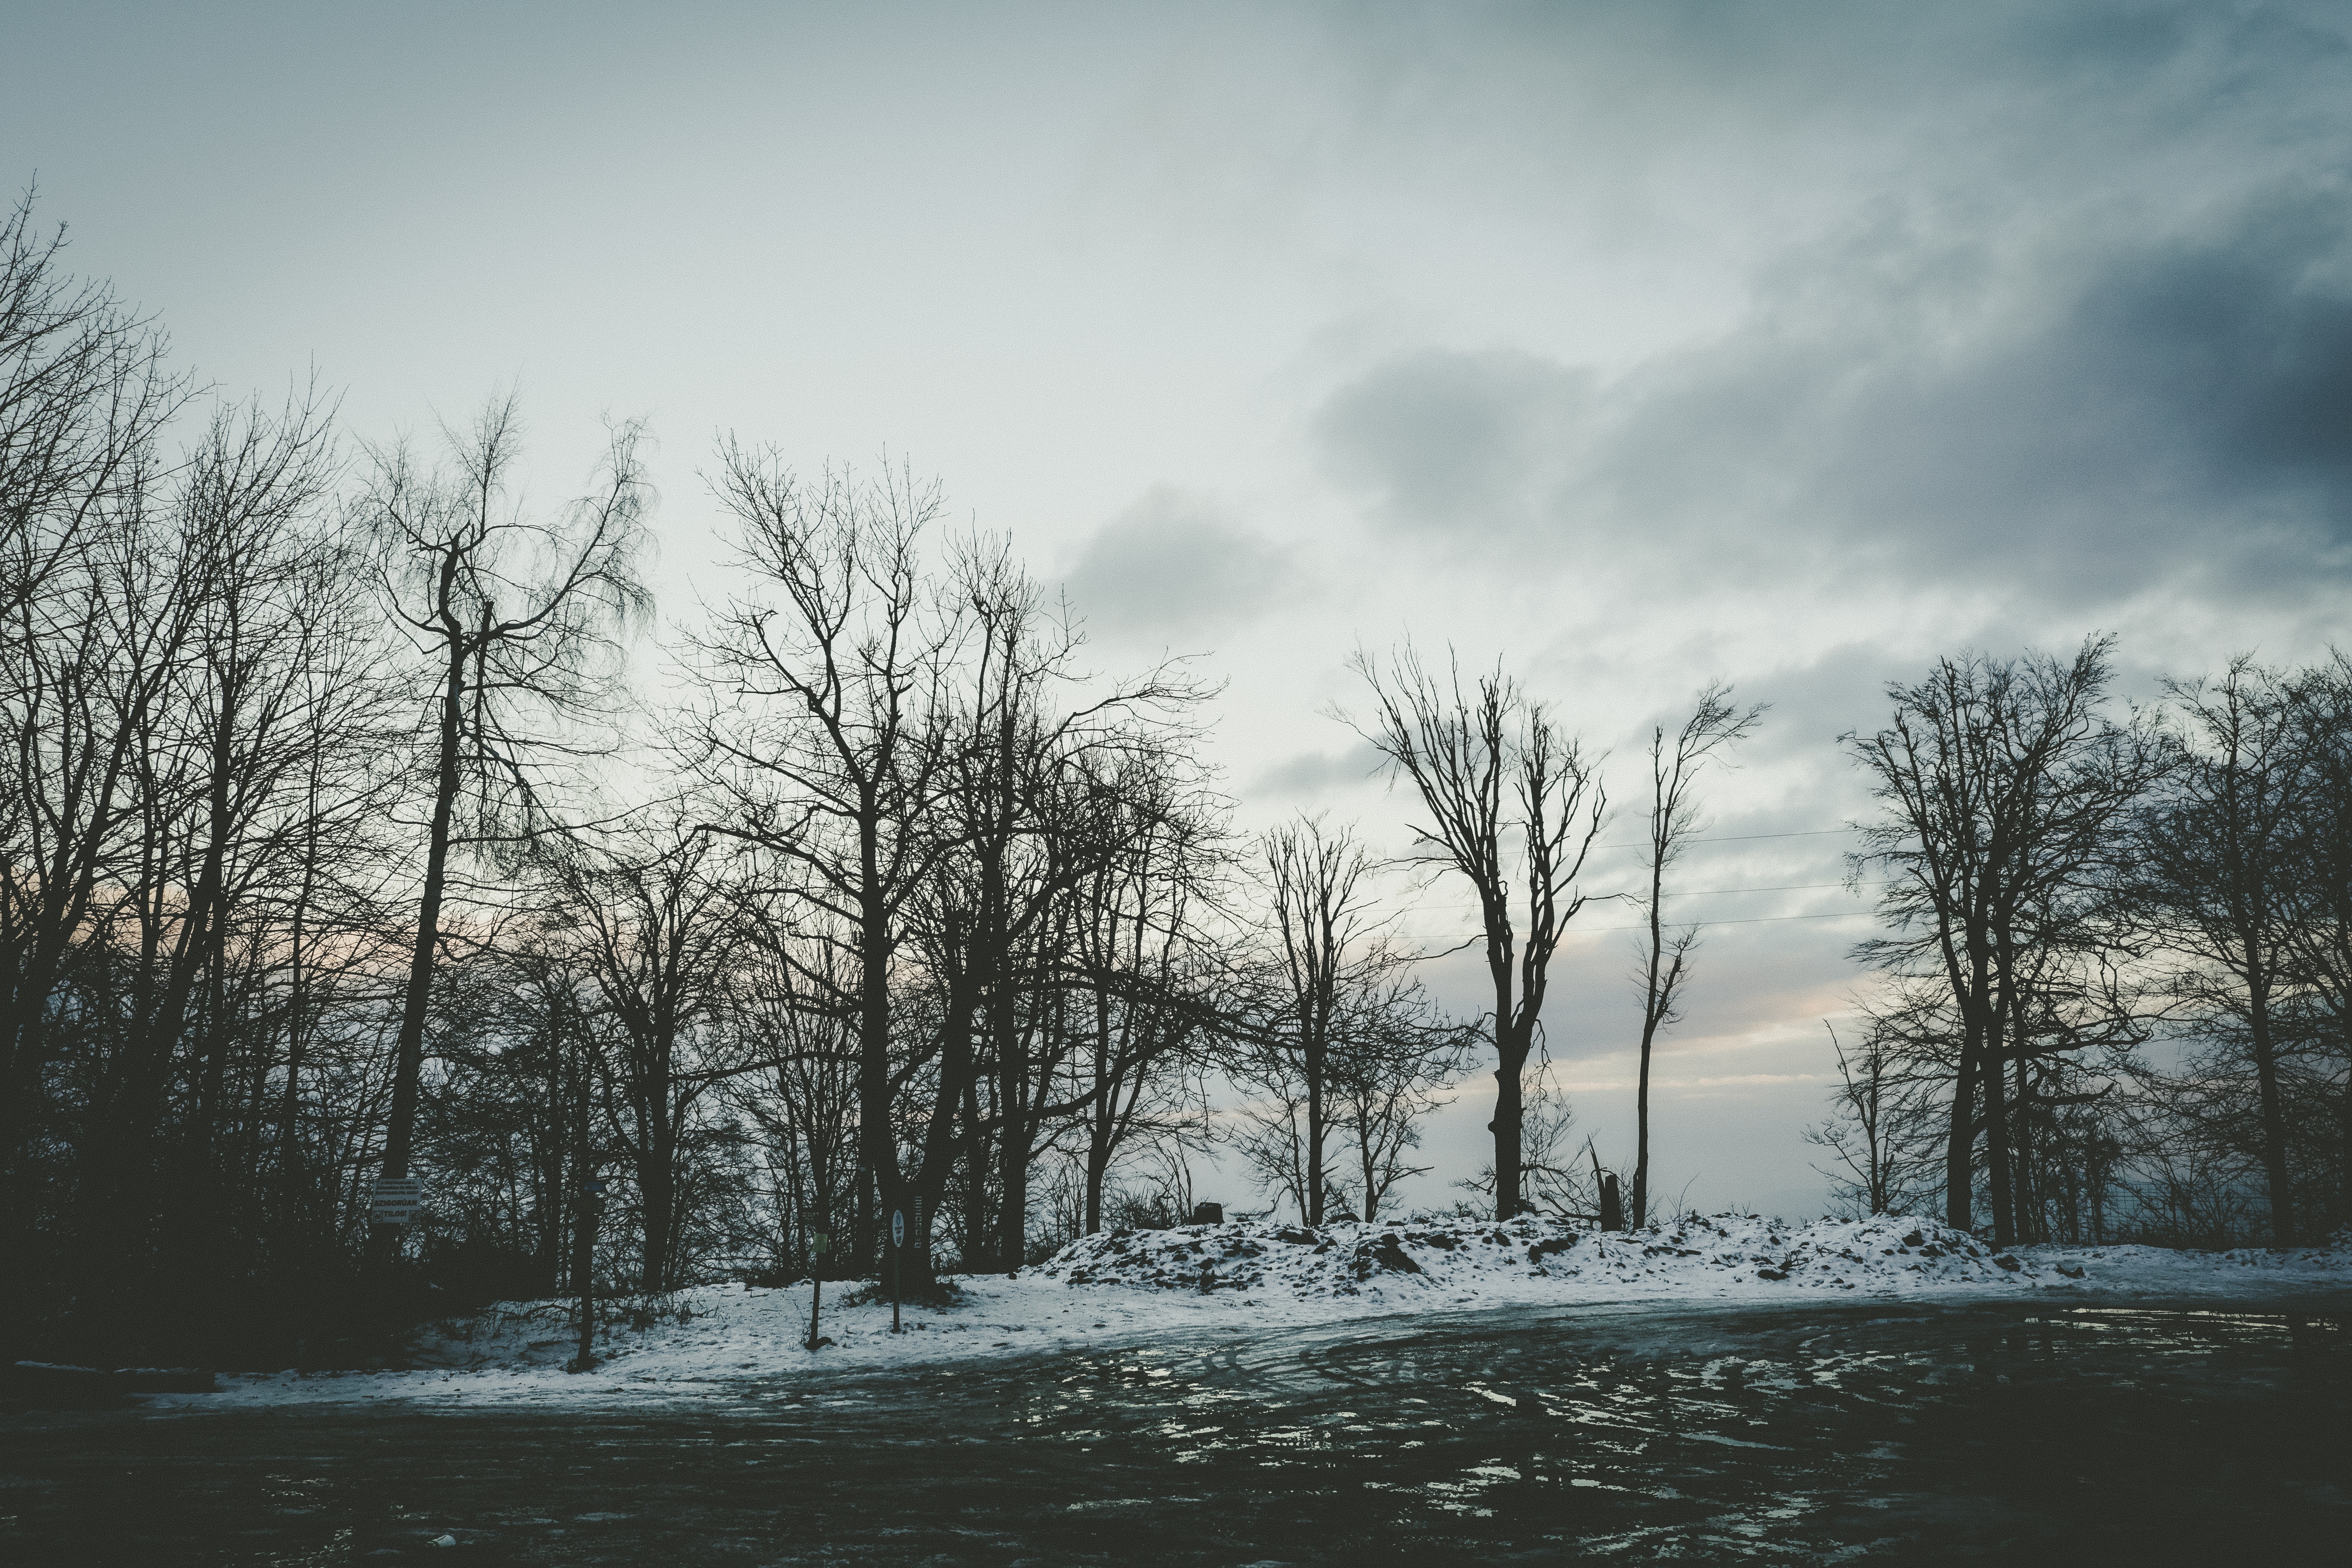
landscape, tree, nature, forest, branch, snow, winter, cloud, sky, wood, fog, mist, sunlight, morning, frost, dawn, atmosphere, dark, pine, weather, bare, silence, season, privacy, habitat, mood, freezing, natural environment, atmospheric phenomenon, woody plant